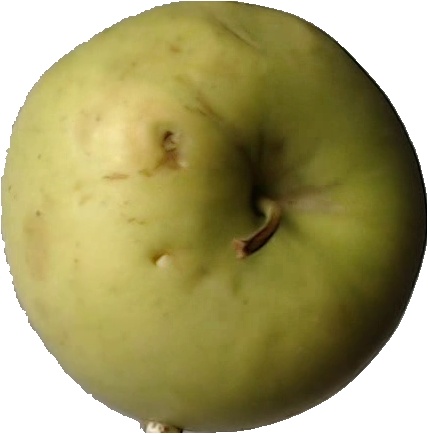
Label: apple_golden_3